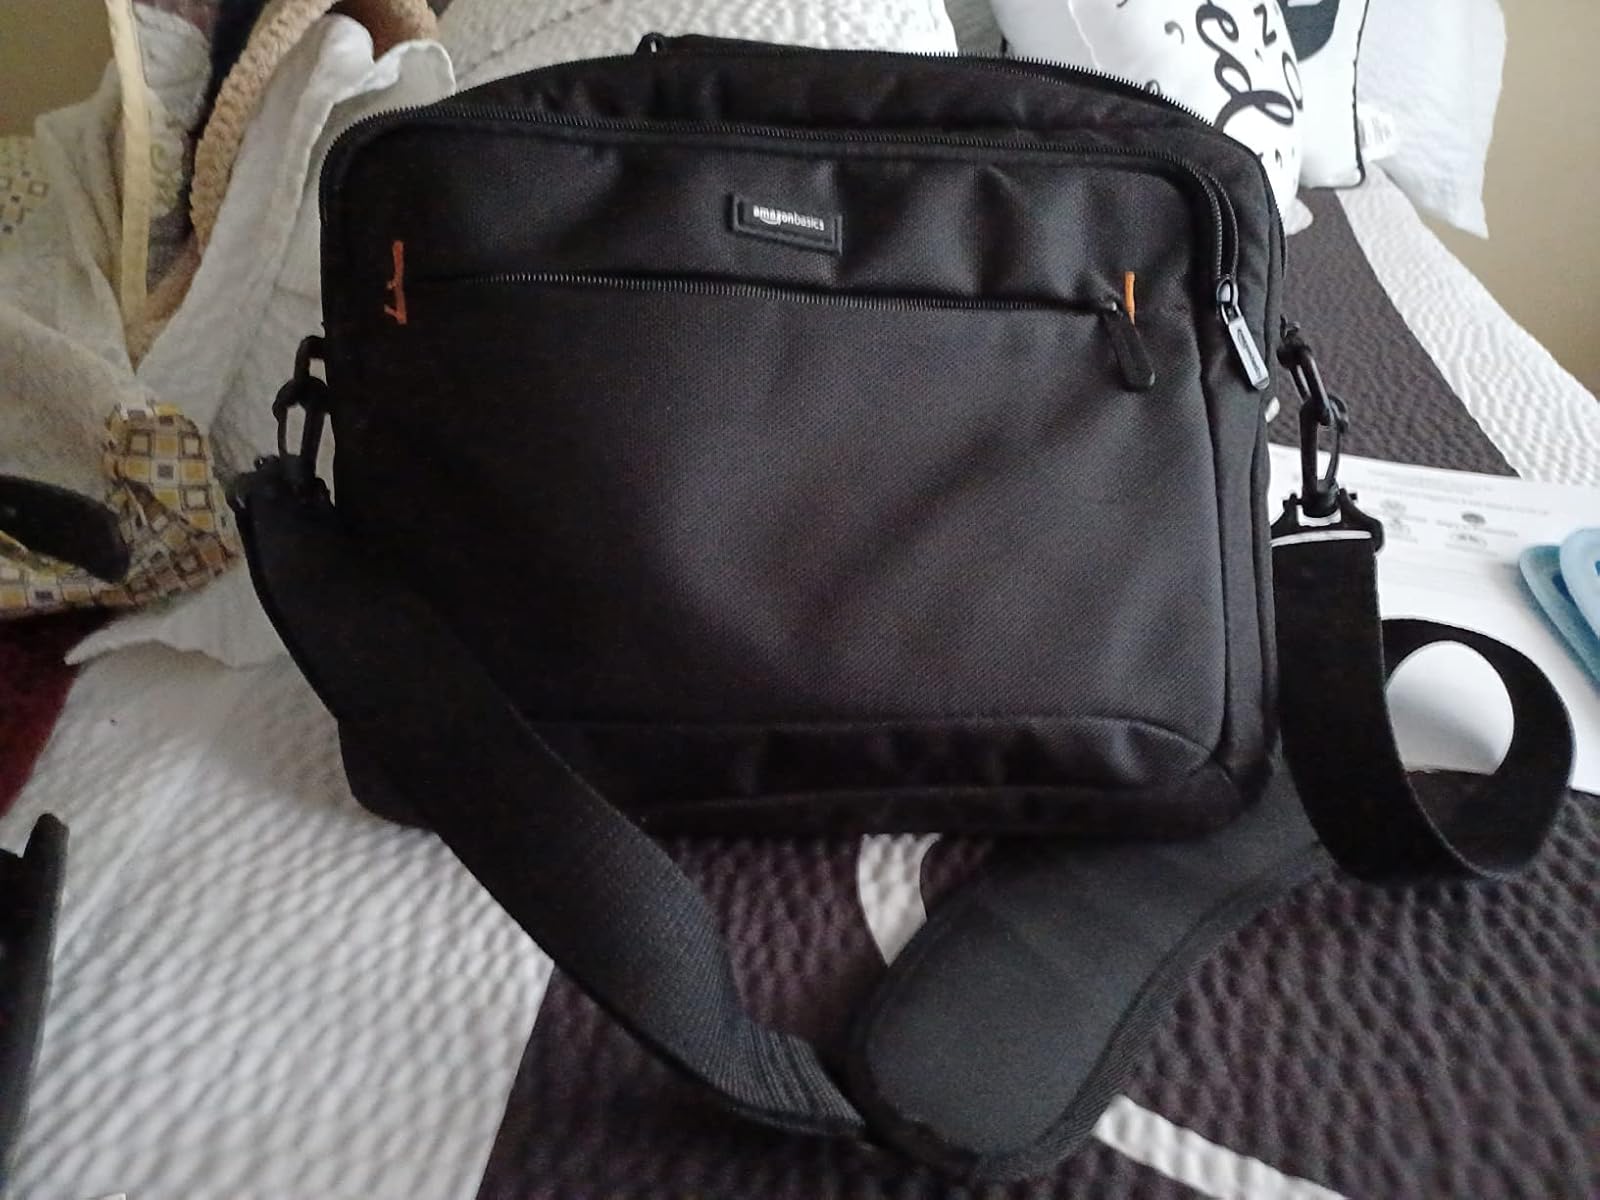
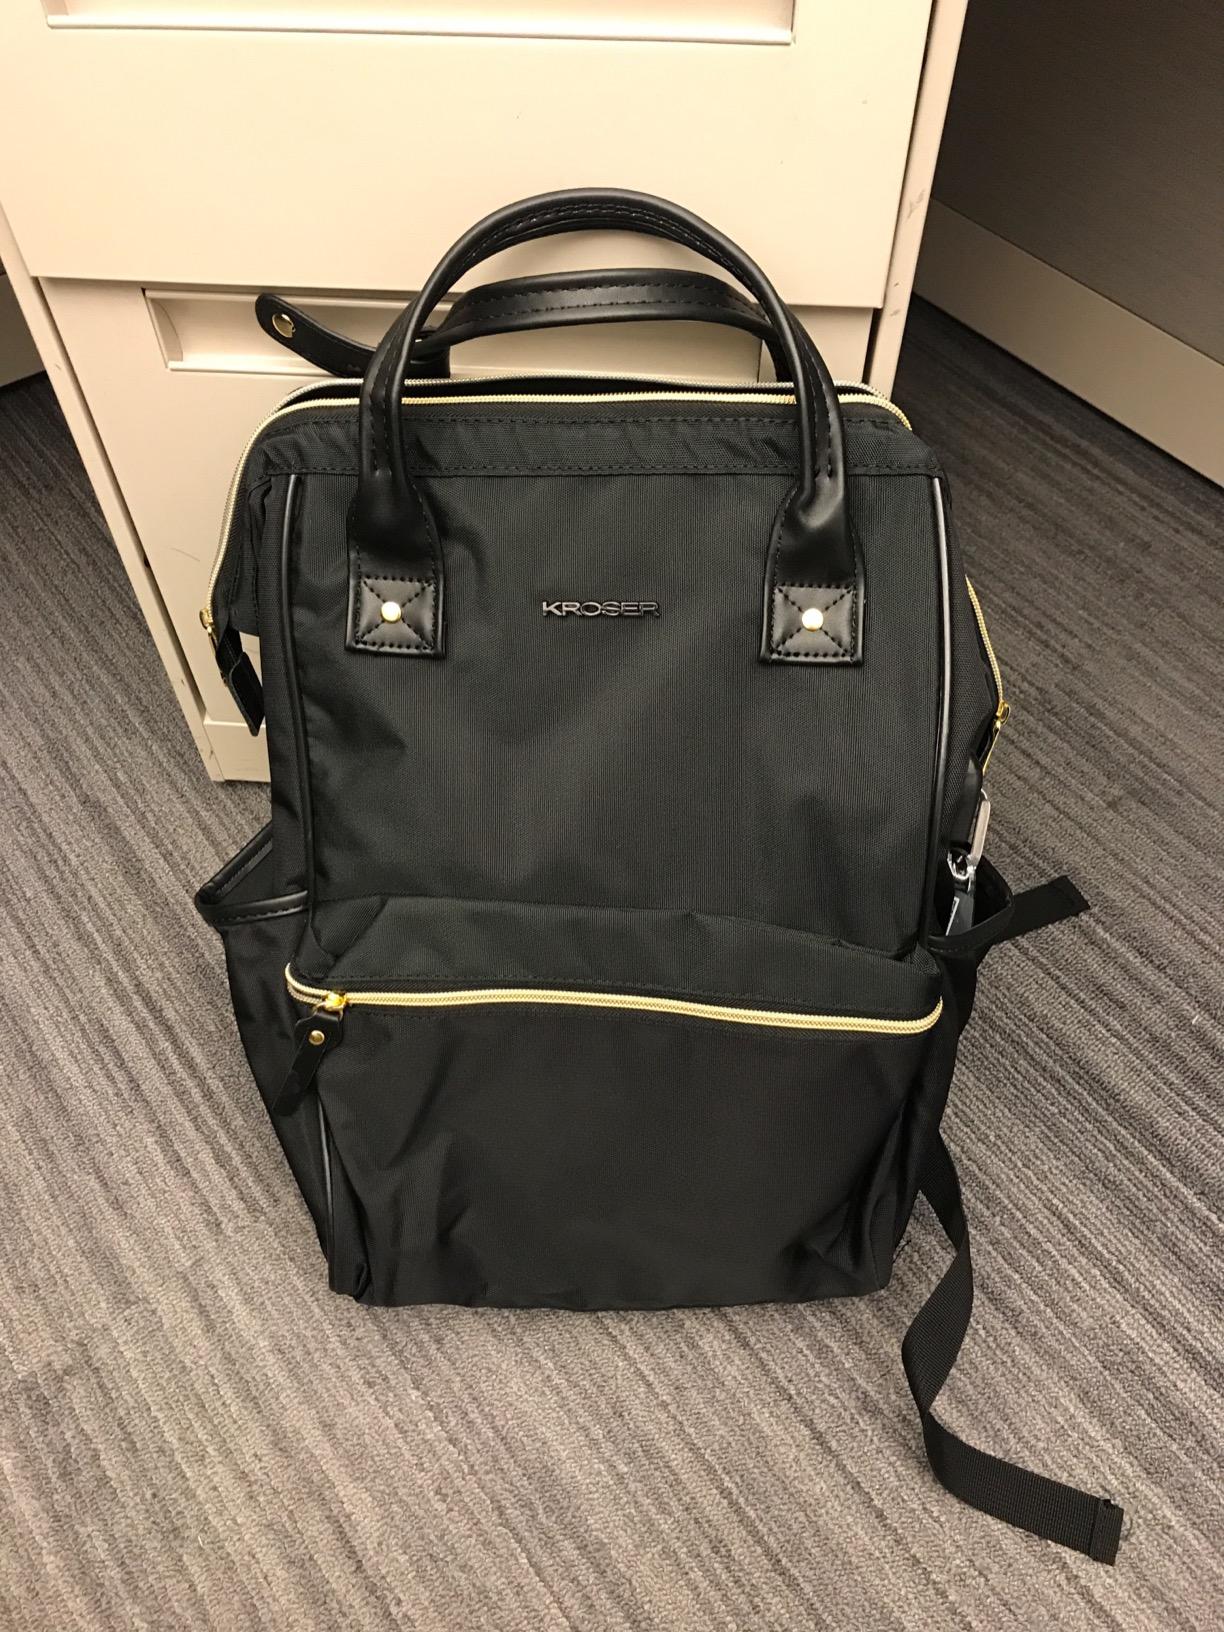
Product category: bag
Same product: no